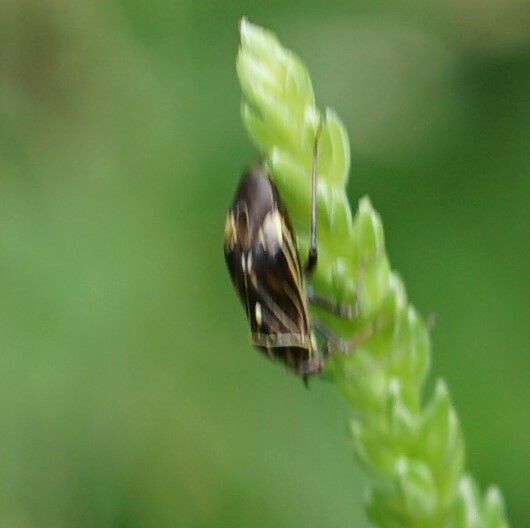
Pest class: lygus_bug